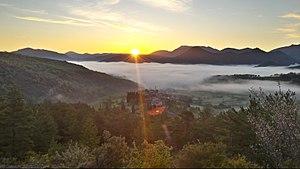
Ginoles vu depuis la montagne
Ginoles est une commune française, située dans le département de l'Aude en région Occitanie.